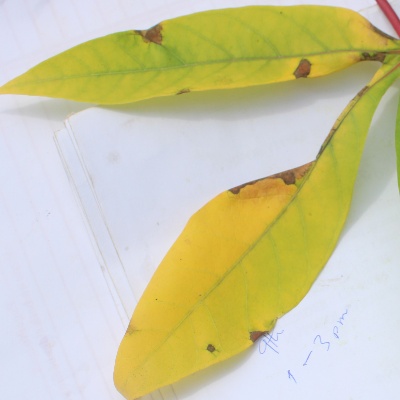
Crop: Cassava
Condition: brown spot